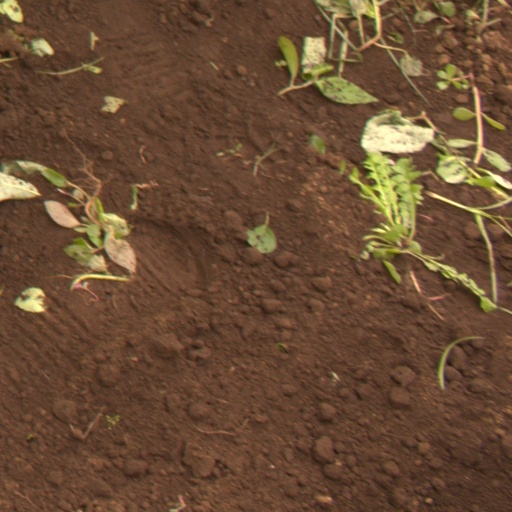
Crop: soybean